Ferdinand de Lesseps

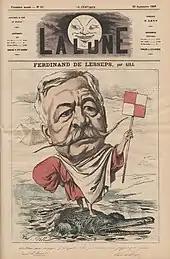
Caricature of de Lesseps by André Gill, 1867.

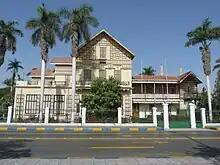
Ferdinand de Lesseps' house and office in Ismailia, near the Suez Canal

Lesseps had corresponded at least once with the Société d'Études du Canal de Suez during the reign of Abbas I in Egypt, but Abbas had closed off most of Egypt to foreign influence. Upon Abbas' assassination in 1854, Lesseps made inquiries with a former, if short-term, acquaintance and successor in Egypt, Said Pasha. On 7 November 1854 he landed at Alexandria; on the 30th of the same month Said Pasha signed the concession authorizing him to build the Suez Canal.